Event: Nepal Earthquake
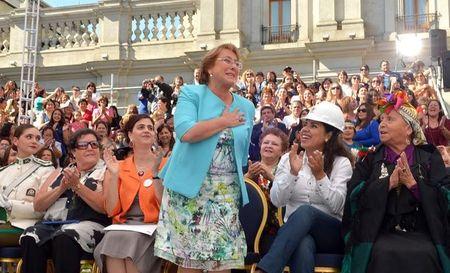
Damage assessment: no_damage